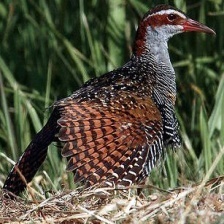
Species: OKINAWA RAIL
Scientific name: GALLIRALLUS OKINAWAE
ImageNet parent category: european_gallinule